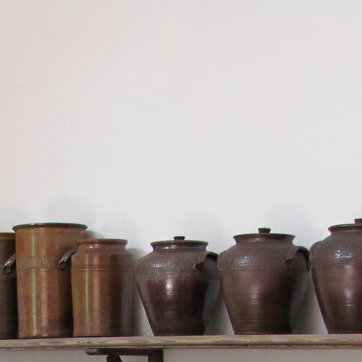
Material: painted